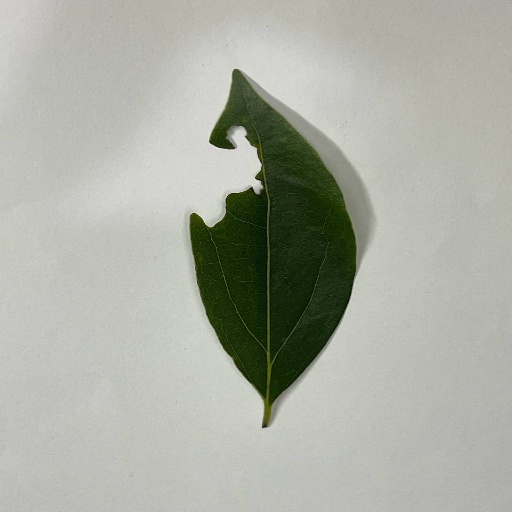
Species: Camphor
Leaf condition: Shot Hole